Maribo

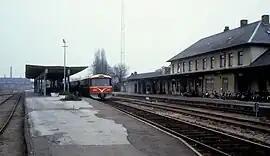
Maribo railway station

The town is served by Maribo railway station, located at Lollandsbanen, a railway line between and , which is operated by the railway company Lokaltog A/S since 2015.